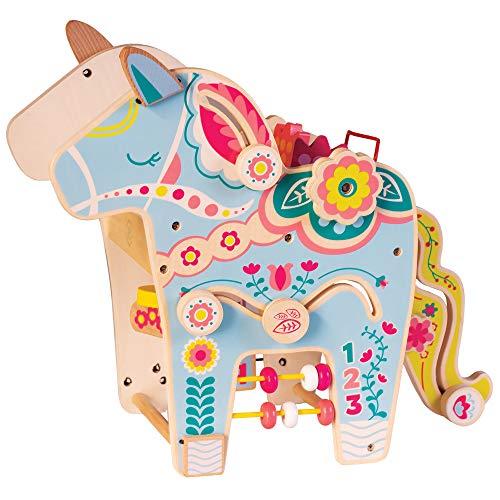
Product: Manhattan Toy Playful Pony Wooden Toddler Activity Center
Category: Toys & Games | Baby & Toddler Toys | Activity Play Centers
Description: Hands-on learning fun: The playful Pony wooden toddler toy is packed full of motor skill activities.
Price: $49.89
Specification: ProductDimensions:18x9x13inches|ItemWeight:4.74pounds|ShippingWeight:5.25pounds(Viewshippingratesandpolicies)|DomesticShipping:ItemcanbeshippedwithinU.S.|InternationalShipping:ThisitemcanbeshippedtoselectcountriesoutsideoftheU.S.LearnMore|ShippingAdvisory:Thisitemmustbeshippedseparatelyfromotheritemsinyourorder.Additionalshippingchargeswillnotapply.|ASIN:B01F1ZLACU|Californiaresidents:ClickhereforProposition65warning|Itemmodelnumber:213880|Manufacturerrecommendedage:12month-3years